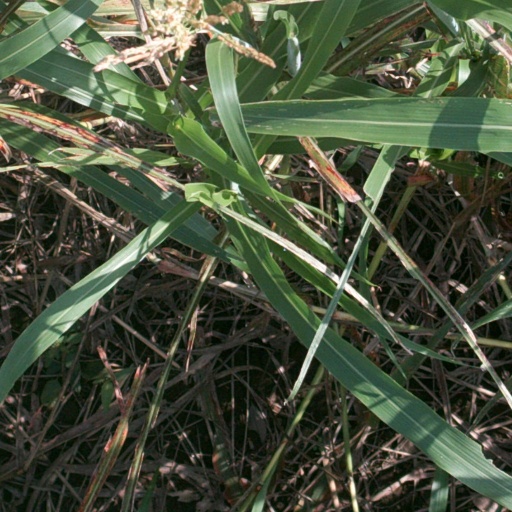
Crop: sorghum